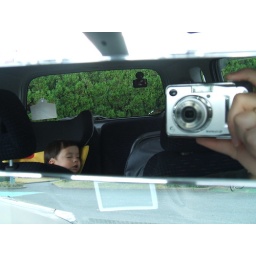
sleeping in the car